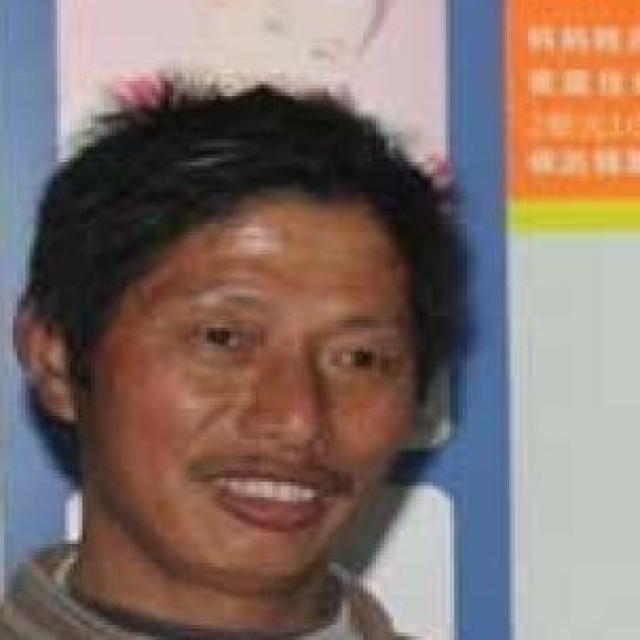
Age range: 45-64